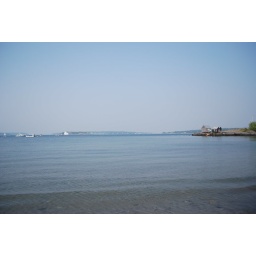
Hazy day at Willard beach in South Portland, Maine due to the Canadian forest fires up in Quebec.